Thompson–Starrett Company

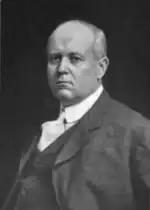
Theodore Starrett (1865–1917)

Thompson–Starrett was founded in 1899 by Henry Soffe Thompson and Theodore Starrett and continued in operation until 1968. The company became a pioneer in the construction of skyscrapers in the United States. Thompson sold his interest in the firm in approximately 1902, and Starrett continued the company as its president. Thompson–Starrett and the George A. Fuller Company were the first American construction firms to build large projects, including skyscrapers, on a national basis. By 1902, the two companies were involved in the construction of most of New York's skyscrapers and faced allegations that they had become a "Skyscraper Trust."